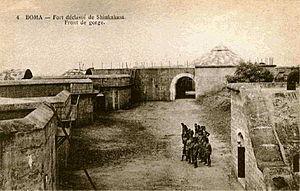
Le fort de Shinkakasa fut un ouvrage construit par l'État indépendant du Congo pour défendre l'accès au fleuve Congo en 1891. Il est situé à environ 1,5 kilomètre à l'ouest de Boma dont il porte parfois le nom.
Liste de forts, fortifications, citadelles et places fortes en Afrique
Liste de forts, fortifications, citadelles et places fortes en Afrique
Boma est une ville et un port de la République démocratique du Congo dans la province du Kongo-Central, situé sur la rive droite du fleuve Congo. La ville fut la capitale de l'État indépendant du Congo, puis du Congo belge, du 1ᵉʳ mai 1886 au 31 octobre 1929. Vivi fut la première capitale et Léopoldville lui succéda. Elle est parmi les 9 villes socio-économiques de la République Démocratique du Congo. Ces 9 villes socio-économiques du pays sont: Baraka, Bandundu, Beni, Boma, Butembo, Likasi, Mwene-Ditu, Uvira, et Zongo.